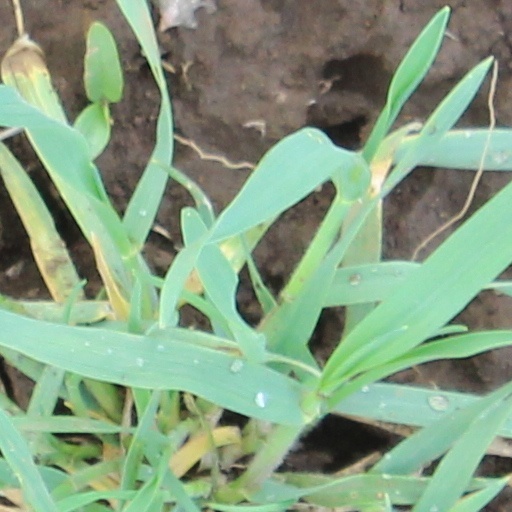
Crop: wheat